Ahsoka Tano

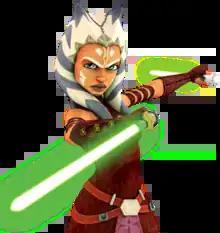
Ahsoka Tano as she appeared in ""

Ahsoka Tano (pronounced ) is a fictional character in the "Star Wars" franchise. She was introduced as the 14-year-old Togruta Jedi Padawan of Anakin Skywalker in the animated film "" (2008) before appearing in the (20082014; 2020); the sequel series "Star Wars Rebels" (20142018); in the live-action film "" (2019) as a voiceover cameo; and in the miniseries "Tales of the Jedi" (2022), voiced by Ashley Eckstein. In 2020, Ahsoka made her live-action debut in the second season of the Disney+ series "The Mandalorian", portrayed by Rosario Dawson. Dawson reprised the role in a 2022 episode of the spin-off series "The Book of Boba Fett", and the 2023 series, "Ahsoka".